St. George's Castle, Preveza

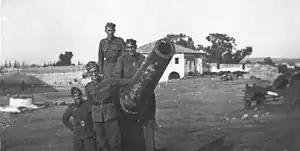
The enclosure of St. George's castle, Preveza. Behind the cannon, the guardhouse above the main entrance of the castle. Photograph of c.1930.

Today, the castle consists of a single enclosure protected by high polygonal bastions. As was typical for fortifications from this time, the walls of the enceinte were set at a slight angle so as to better deflect artillery fire. Although the majority of the original early nineteenth-century structure survives, some aspects of the fort’s defensive features have been modified to accommodate the fortification’s use by the Greek military into the twentieth century. For example, some of the battery platforms were excavated and the bastions were pierced to create better-protected casemates. Also, all service buildings within the enclosure appear to be completely of twentieth-century manufacture, with the exception of a small masonry building that leads down to a powder magazine. The main entrance to the fort is set at the north-eastern corner of the enclosure, facing the center of the town. Historic photographs record the fact that there was a guardhouse, now lost, situated above the main entrance.